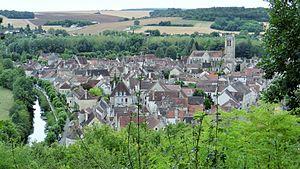
Église et village de Noyers-sur-Serein, Yonne, Bourgogne, France. Vue vers le sud depuis le vieux château de Noyers-sur-Serein. La Cure coule en s'éloignant - elle commence ici un grand méandre qui entoure presque entièrement le village. En arrière-plan contre le bord gauche de la photo, le hameau dit ""le Faubourg"" où se trouve le cimetière. This building is indexed in the Base Mérimée, a database of architectural heritage maintained by the French Ministry of Culture,
Noyers est une commune française située dans le département de l'Yonne en région Bourgogne-Franche-Comté. Elle est très souvent appelée Noyers-sur-Serein.